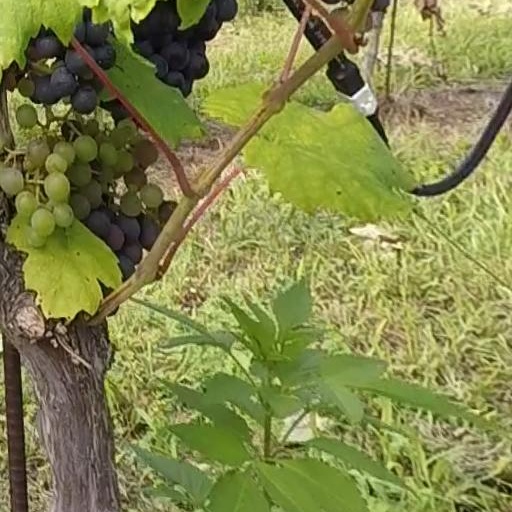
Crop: grape